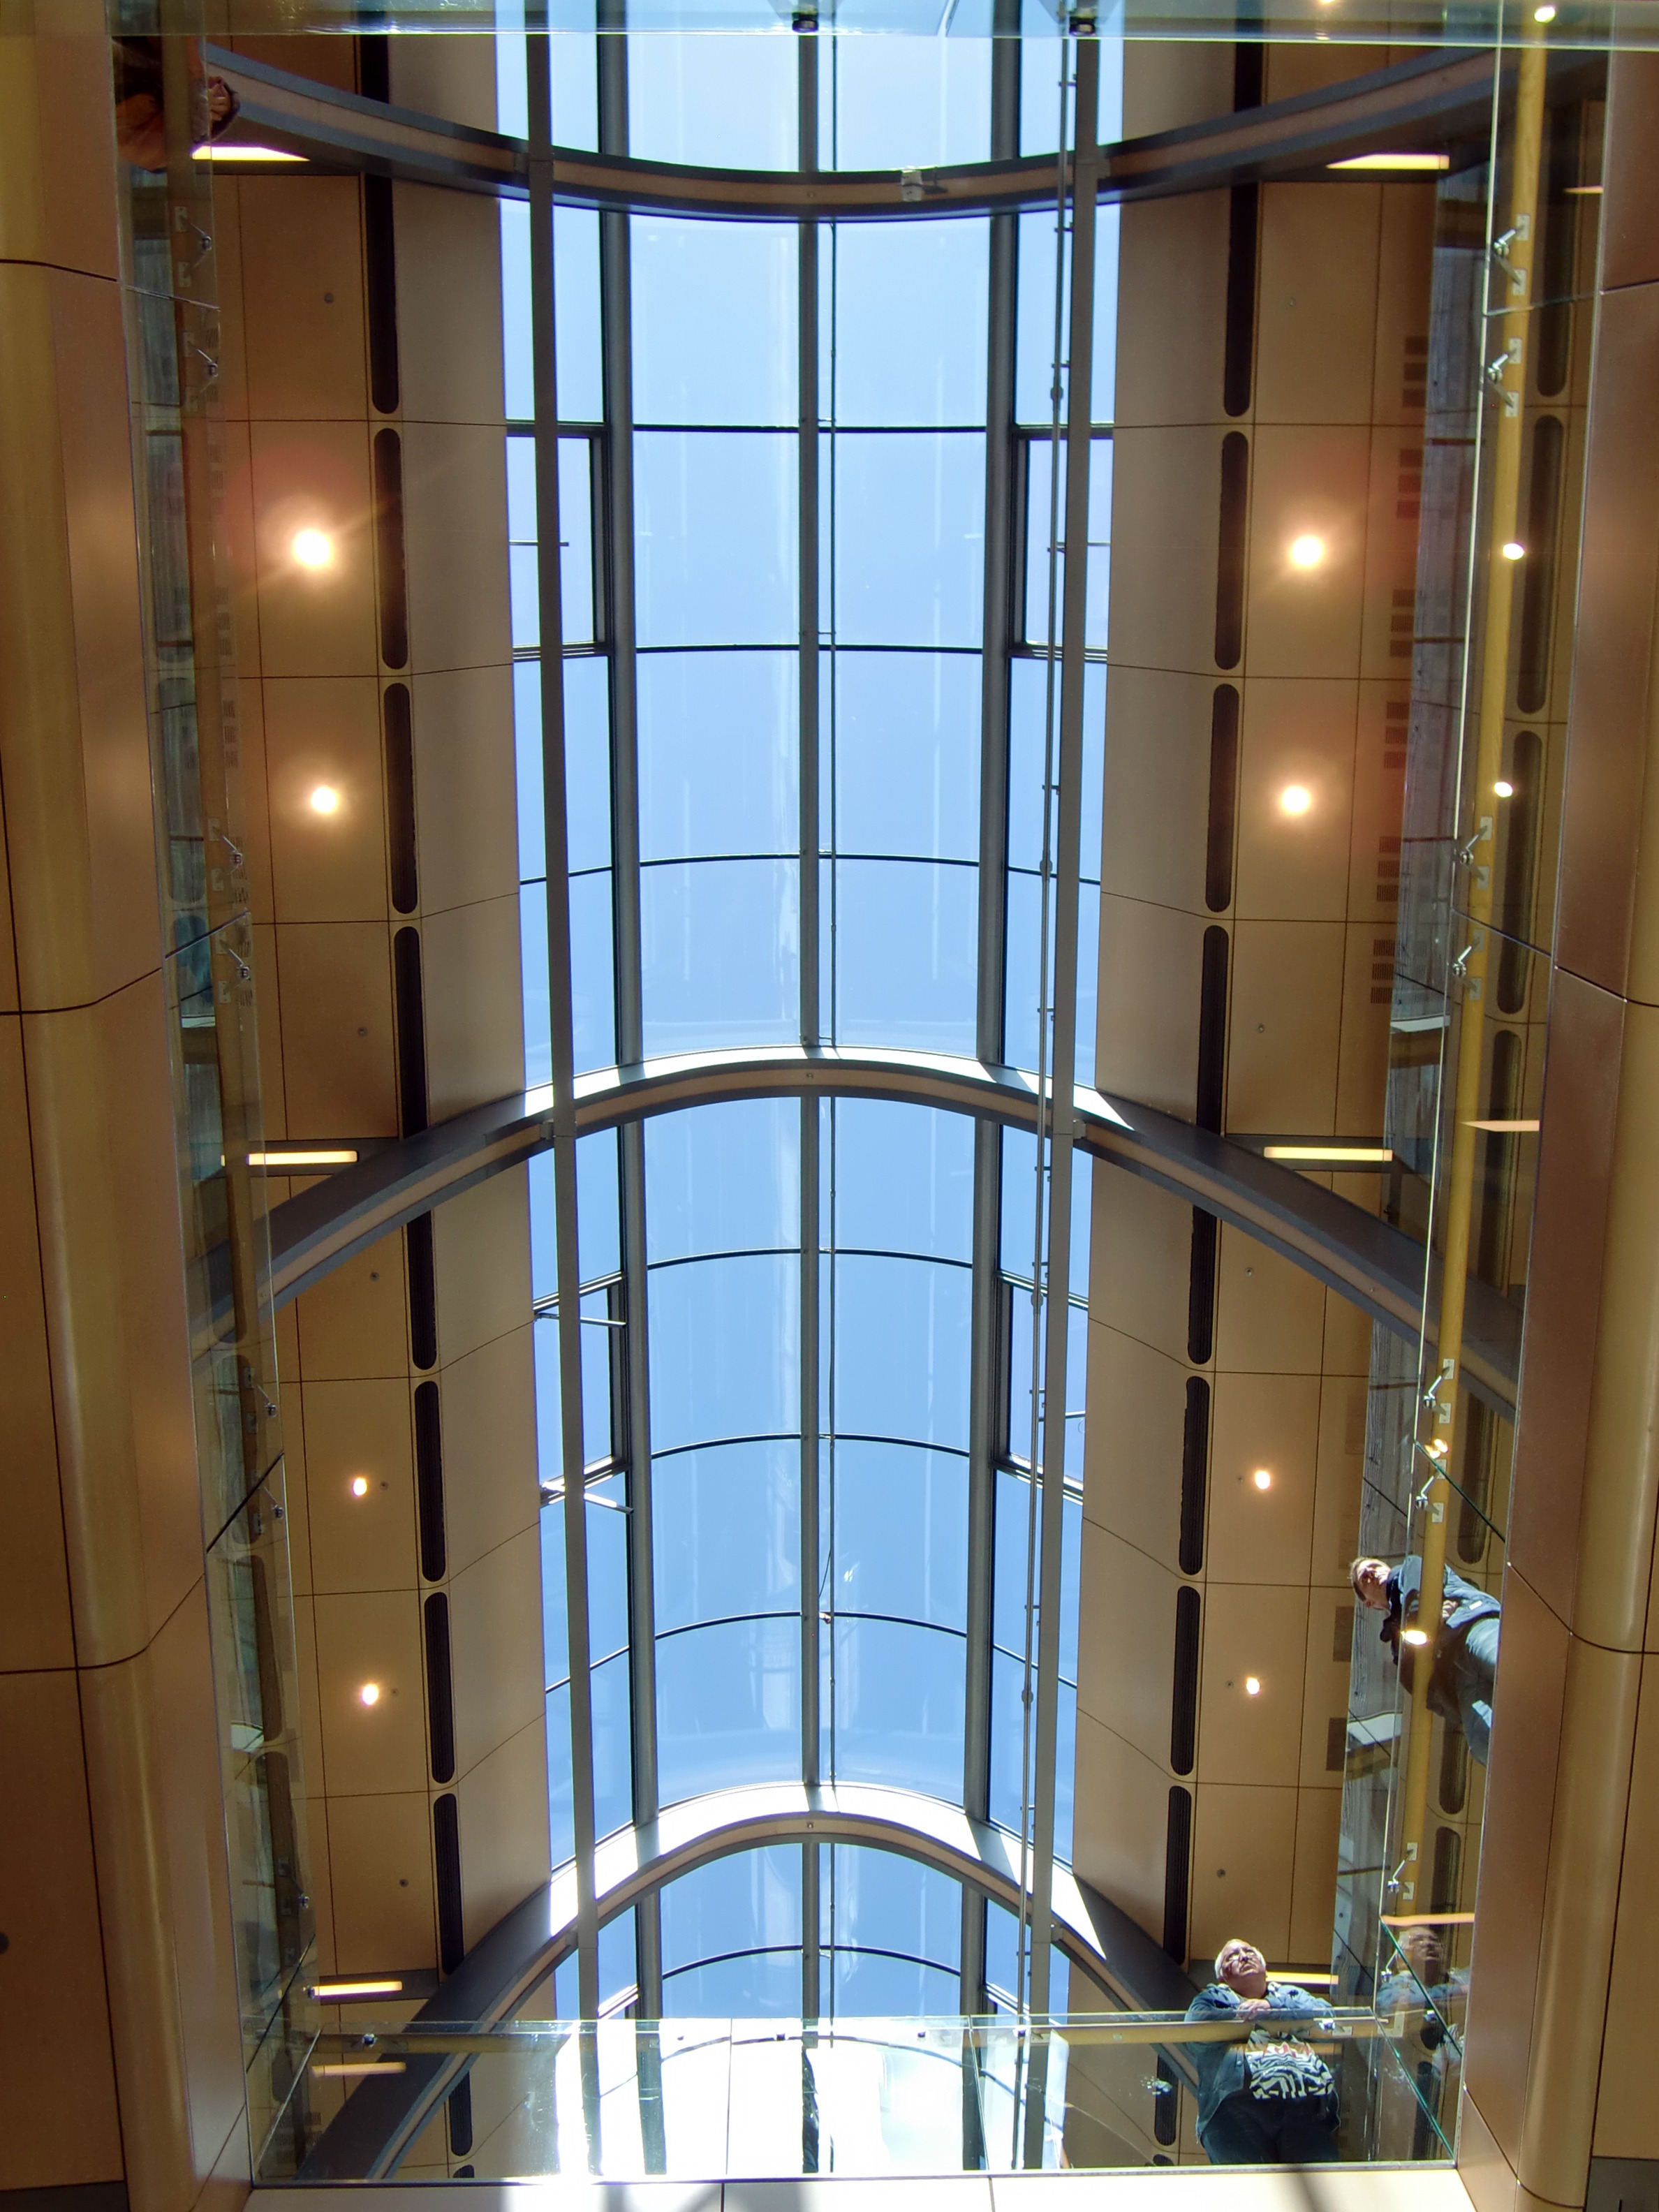
architecture, window, glass, hall, facade, interior design, shopping centre, hamburg, daylighting, window covering, europa passage